Pursuit Special

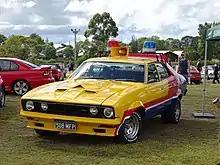
Ford Falcon 'Interceptor' from first Mad Max film (1979)

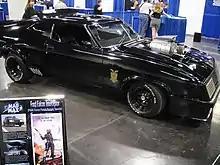
The Pursuit Special MFP Interceptor as it appeared in "Mad Max"

The first car shown in the film with the title of Pursuit Special is a 1972 HQ Holden Monaro V8 coupe stolen by Nightrider (played by Vince Gil), an escaped cop killer, who dies in an accident that destroys the vehicle. The more famous Pursuit Special is a heavily modified Ford Falcon XB GT, built on a vehicle originally assembled stock at the Ford plant in November 1973. Maxwell "Mad Max" Rockatansky (Mel Gibson) is offered the new Pursuit Special, as an incentive to stay on the force as their top pursuit man after he reveals his desire to resign. Although Max turns the offer down, he later uses the new vehicle to exact his revenge on an outlaw motorcycle gang who killed his wife and son.